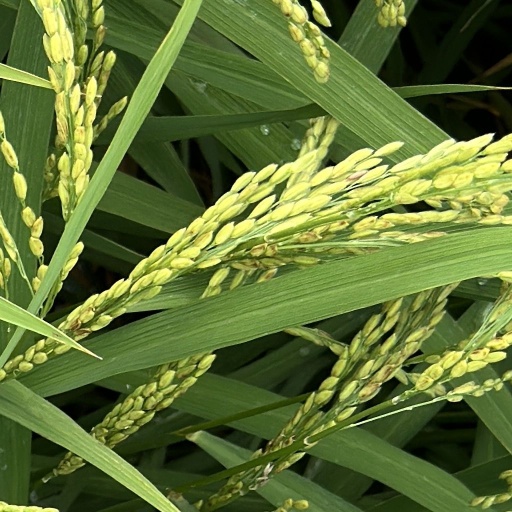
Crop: rice